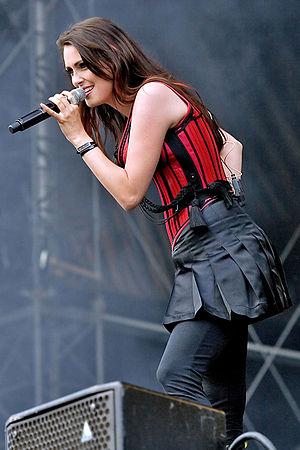
Photos de Sharon Den Adel (chanteuse du groupe Within Temptation) prise en France à Arras lors du festival Rock en France.
Sharon den Adel, née le 12 juillet 1974 à Waddinxveen, est une autrice-compositrice-interprète, parolière et chanteuse néerlandaise, principalement connue pour sa participation au groupe de métal symphonique néerlandais Within Temptation.
My Indigo est un projet musical de la chanteuse et auteur-compositrice et interprète néerlandaise Sharon den Adel. Le projet a été annoncé fin 2017, précisant qu'il n'est pas lié au groupe de métal symphonique Within Temptation de Sharon den Adel.